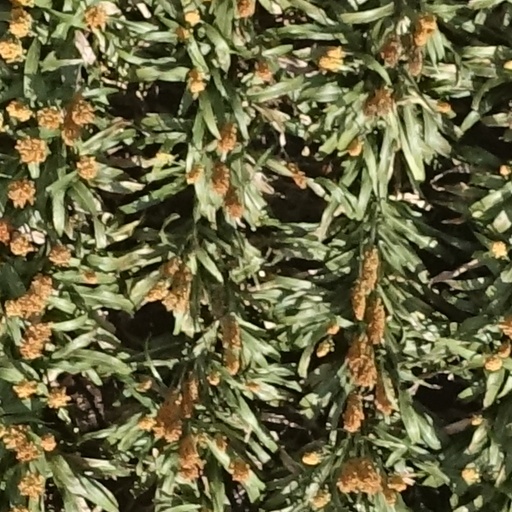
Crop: sorghum